Ned Baird

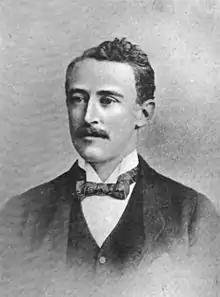
Edward 'Ned' Baird

Brigadier General Edward William David Baird (29 June 1864 – 8 August 1956), known as Ned Baird, was a cavalry officer in the regular British Army and the reserve Territorial Force. Following service in the army, he became a successful horse trainer, winning the Grand National and the St. Leger. He was also a steward at the Jockey Club, a Deputy Lieutenant and a Justice of the Peace.